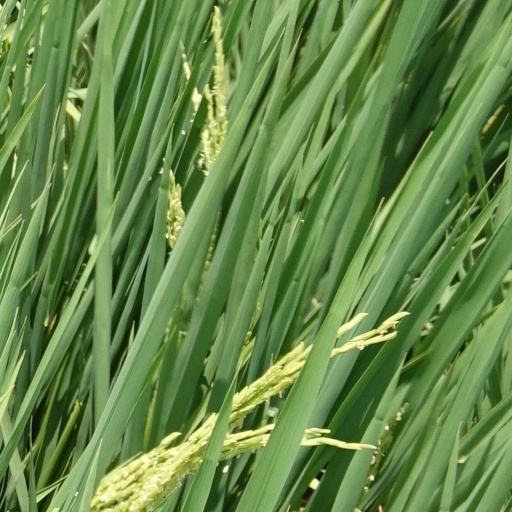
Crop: rice